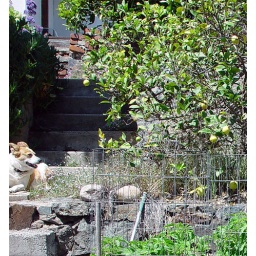
Rowan in the garden, by the lemon tree and tomato plants, 2002.